RAF Cottesmore

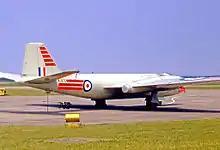
Canberra T.4 trainer of No.231 OCU at RAF Cottesmore in 1970.

In 1957, Cottesmore became home to aircraft of the V bombers, the UK's strategic nuclear strike force.